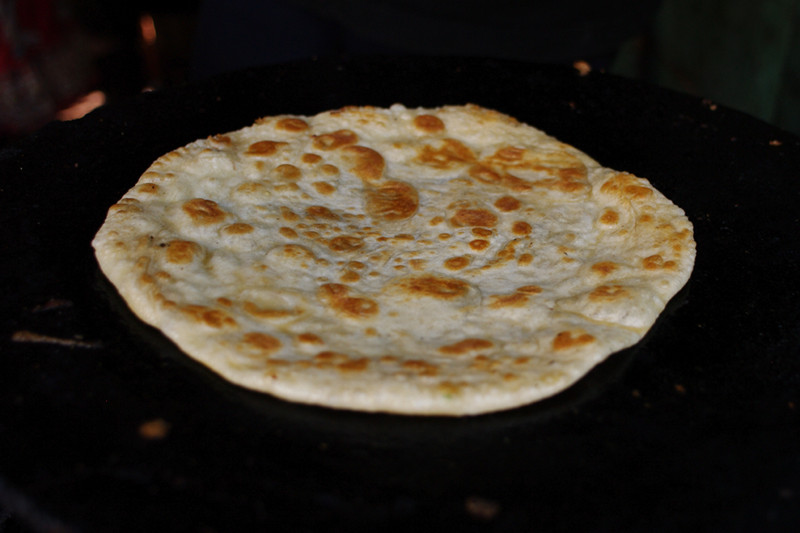
Dish: chapati